James J. Nash

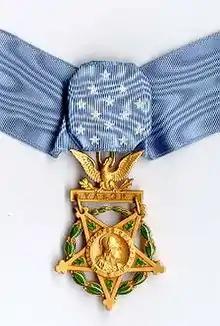

James J. Nash (1875 – June 11, 1927) was a soldier serving in the United States Army during the Spanish–American War who received the Medal of Honor for bravery.